Answer in natural language. Considering the relative positions, where is low brown storage unit with respect to dark red upholstered chair with wooden legs? Choose between the following options: above or below
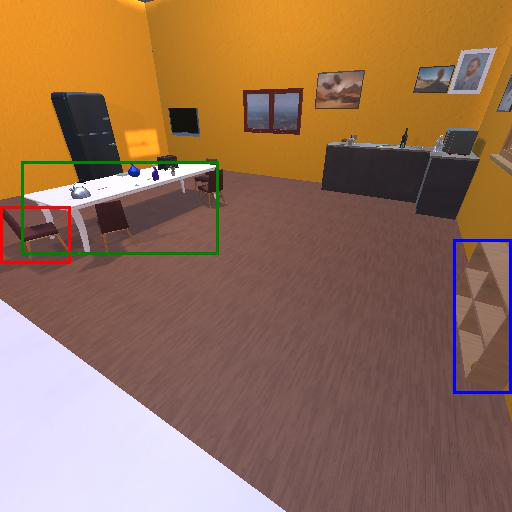
<answer>below</answer>